BanG Dream! Girls Band Party! Pico

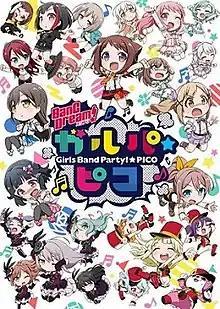
Promotional art for the first season

stylized as BanG Dream! Girls Band Party! ☆ PICO and also known as Garupa ☆ Pico, is a Japanese chibi short anime series by Bushiroad. Animated by Sanzigen in collaboration with DMM.futureworks, it is a spin-off of the main "BanG Dream!" series with characters from the mobile game "BanG Dream! Girls Band Party!". , the show consists of three seasons.